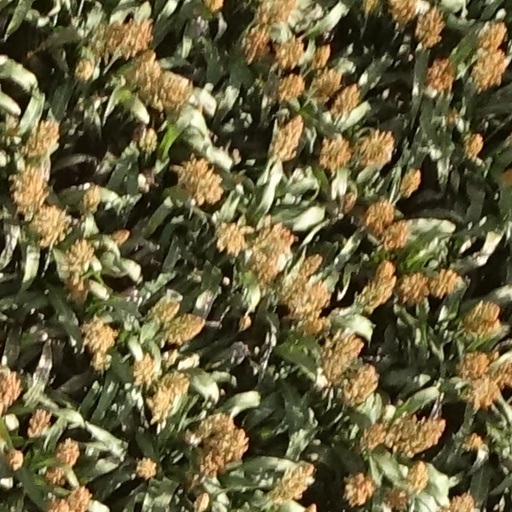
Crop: sorghum